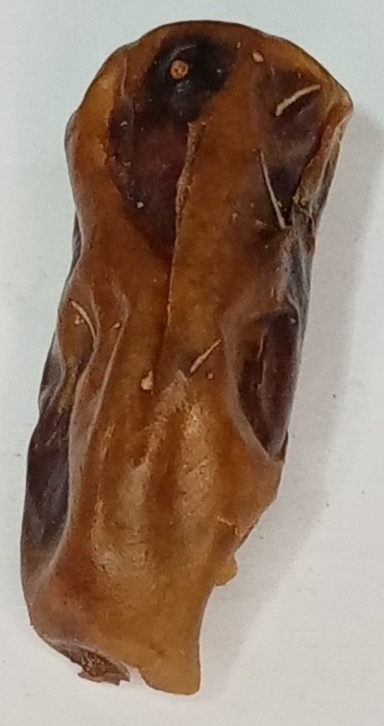
Variety: gajar
Size: large
Grade: grade-3